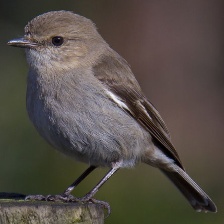
Species: DUSKY ROBIN
Scientific name: MELANODRYAS VITTATA
ImageNet parent category: robin